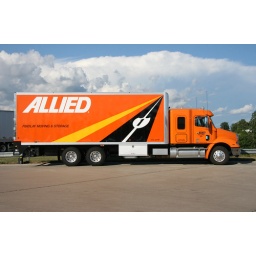
Allied truck under a dramatic sky